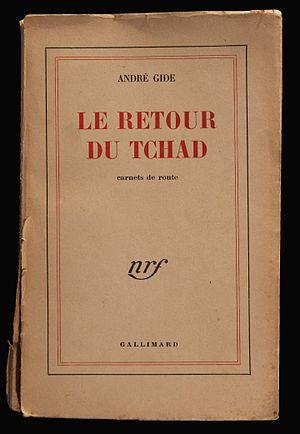
Première de couverture du carnet de voyage nommé ""Retour du Tchad"", écrit par André Gide et publié aux éditions Gallimard en 1928."
Le Retour du Tchad est un journal de voyage d'André Gide publié en 1928 aux éditions Gallimard. Il constitue la suite du Voyage au Congo publié l'année précédente.